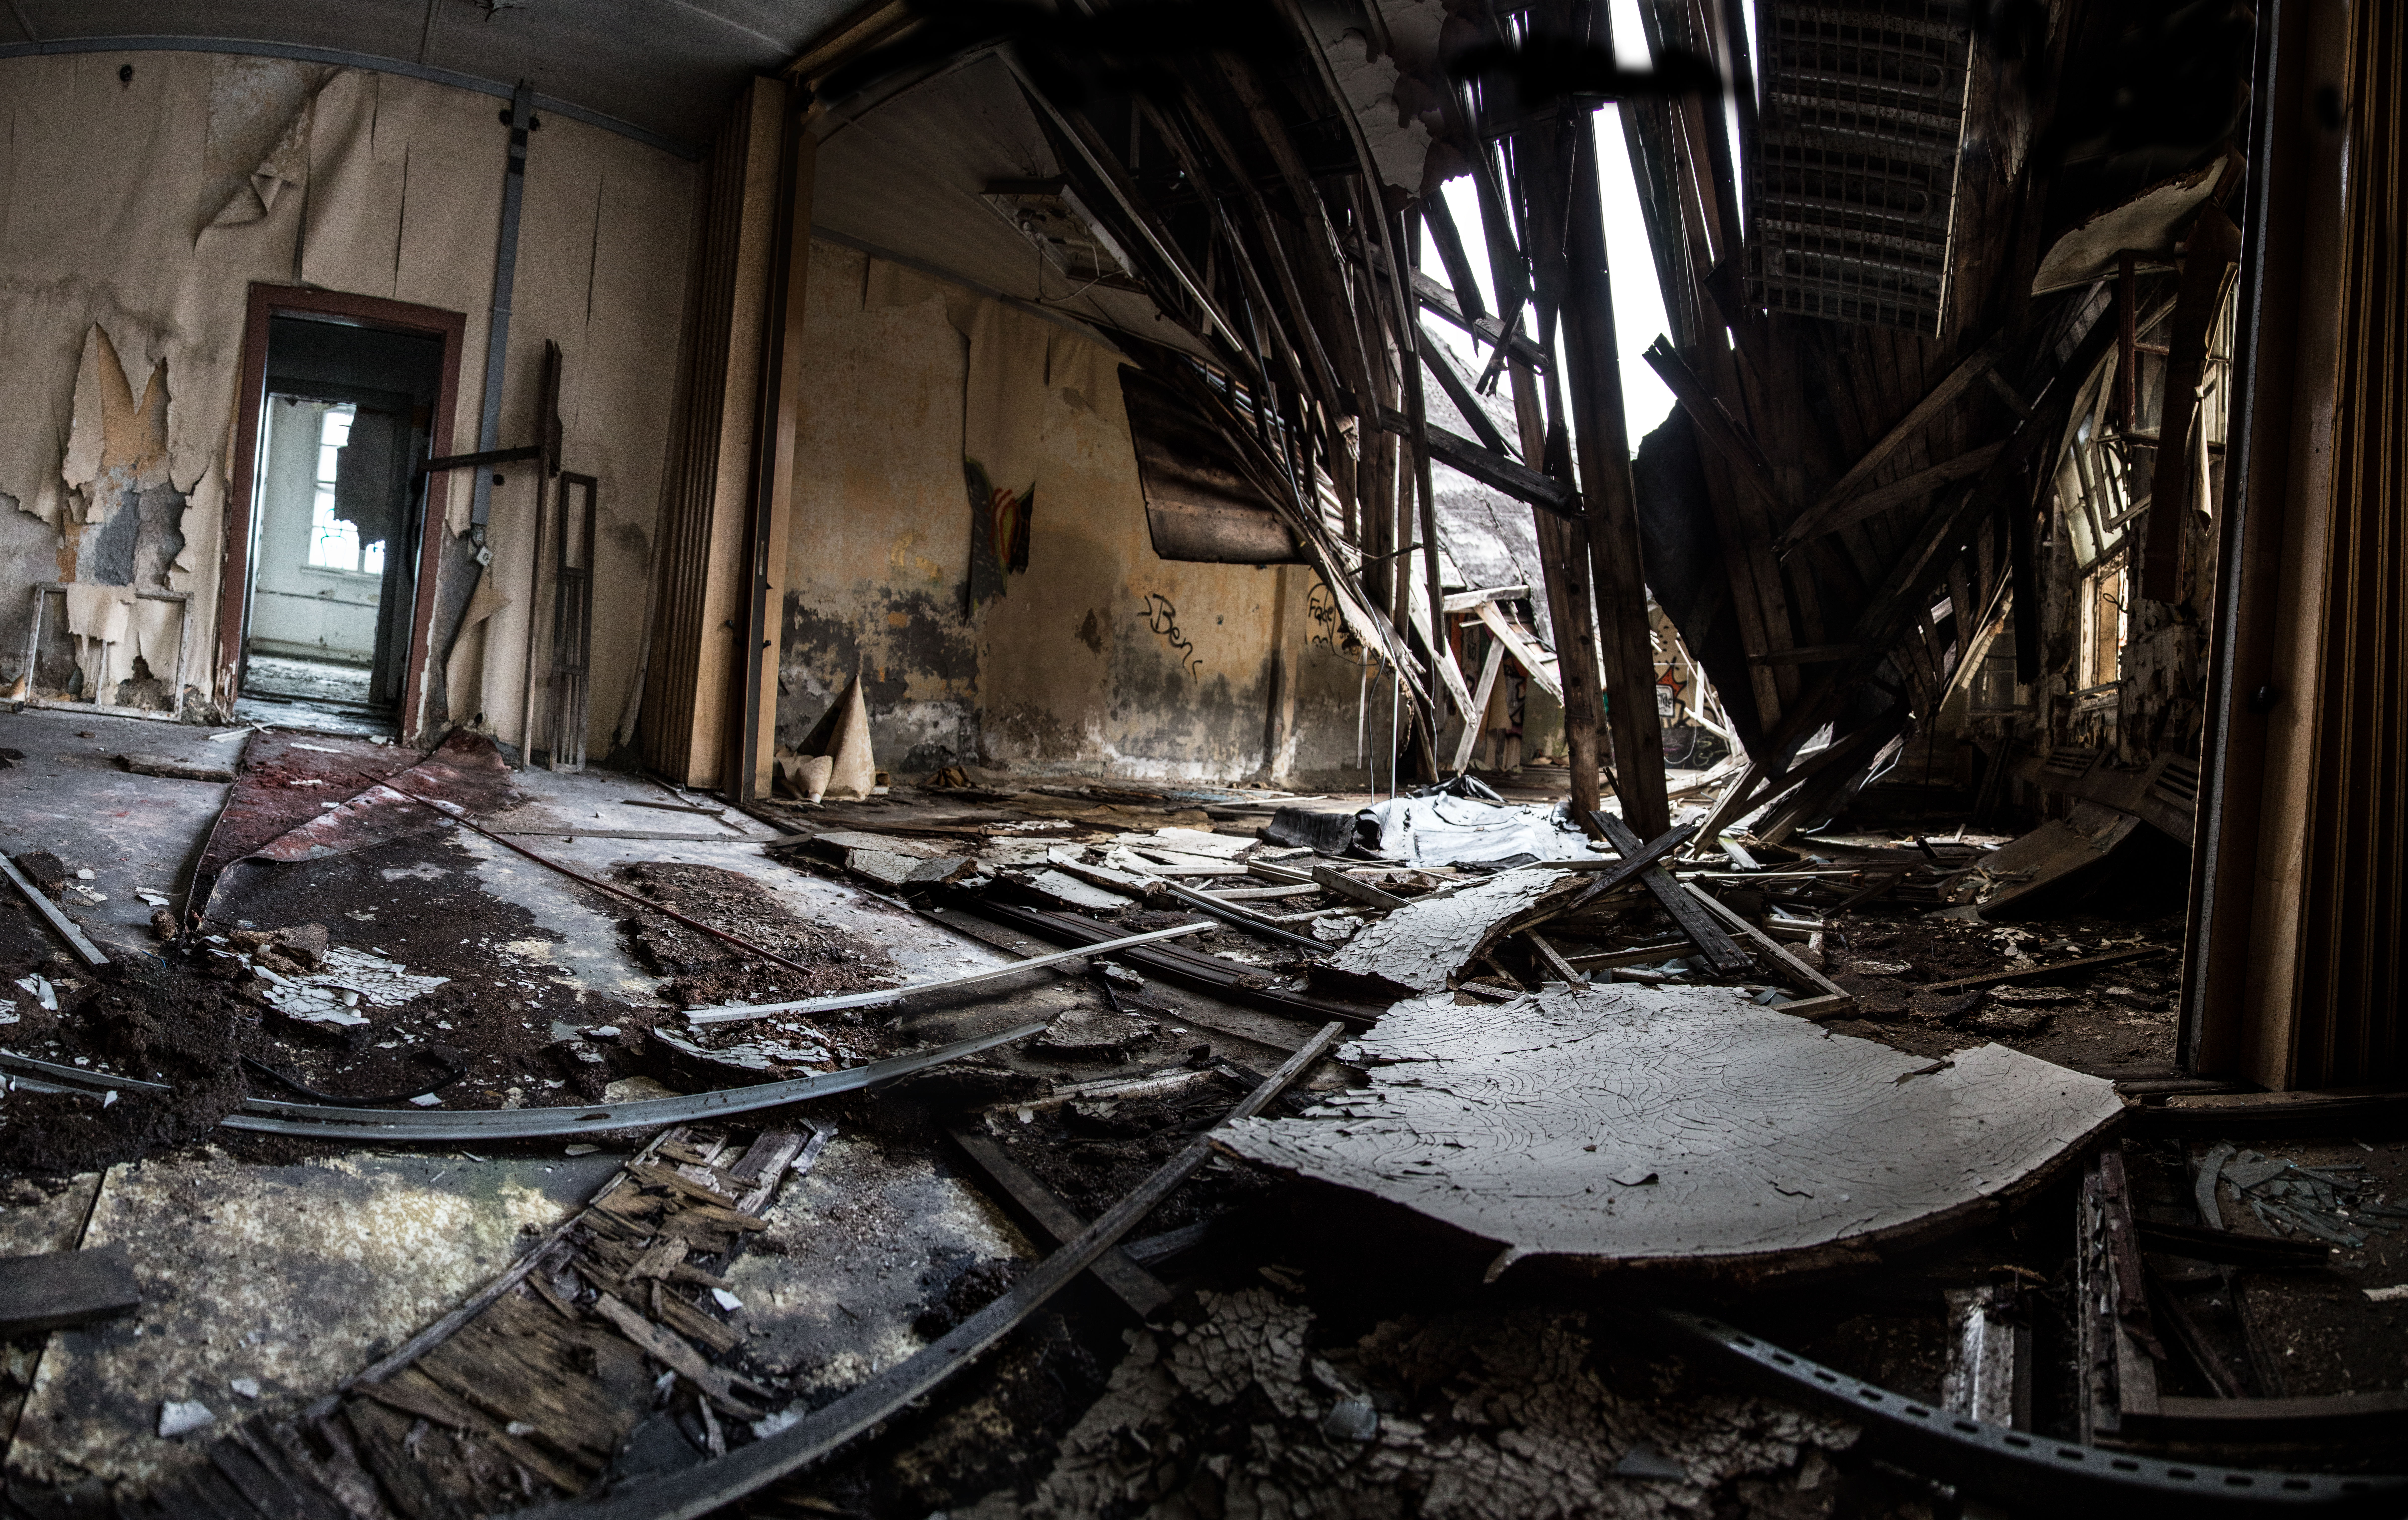
wood, track, photography, urban, panorama, vehicle, canon, factory, industry, places, hdr, cool image, lost, lostplace, wendelin, jacober, jacoberphotography, 6d, leipzig, geocatching, urbanx, alter, jacoberphotogrpahy, urbanxx, i, scrap, jacobe, jacobephotography, geb ude, postbahnhof, lostcity, koordinaten, citylost, einst rzendes, urban area